Zheuzhyk

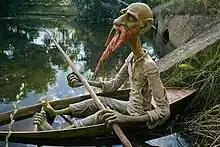
Sculpture of Zheuzhyk, by Belarusian sculptor Anton Shipitsa on the basis of illustrations of Valery Slauk

Zheuzhyk is a creature of Belarusian mythology. It is considered to be a good creature that lives deeply in the lake bed. Zheuzhyk is considered to be the guardian of rivers and lakes of Belarus.